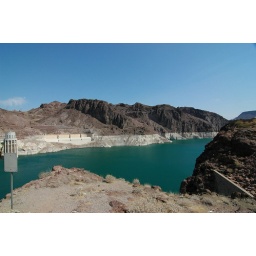
The water looked extremely blue near the dam.